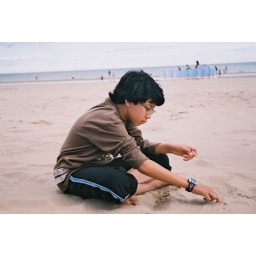
Irfan playing beach sand -after barbeque (2007) at Tentsmuir forest and beach. Org by KMD (Kommuniti Melayu Dundee )